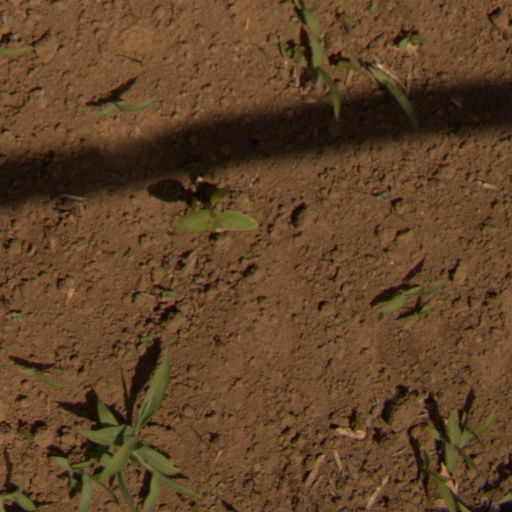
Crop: Jerusalem artichoke